Expedition of the Thousand

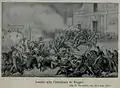
Garibaldi captures Reggio Calabria, 21 August 1860

During the night of 5 May, a small group of Redshirts led by Nino Bixio "seized" two steamships in Genoa from the Rubattino shipping company (the ships were actually provided by Rubattino following a secret agreement with the Kingdom of Piedmont-Sardinia, which paid the temporary rent of the two ships). The two ships were renamed "Il Piemonte" and "Il Lombardo". That night, the expedition meticulously controlled by the Piedmontese authorities, set sail for Sicily, having embarked from a rock now known as the "Scoglio dei Mille", at Quarto al Mare (now Quarto dei Mille), 5.6 km south-east of the Old Port of Genoa. The rock was situated directly in front of Villa Spinola (now Villa Carrara), the home of Candido Augusto Vecchi, his old comrade-in-arms from South American times, where Garibaldi had established his headquarters and lodgings.